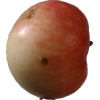
Label: Apple 10